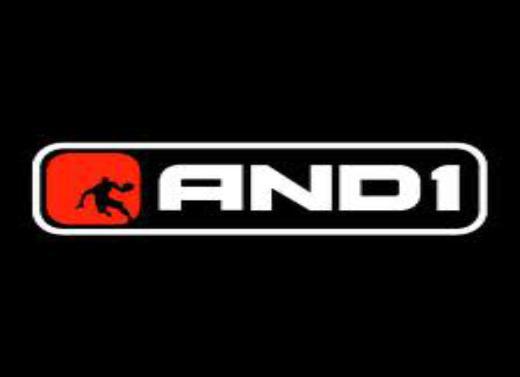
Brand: AND1
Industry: Clothes